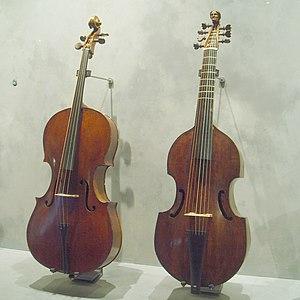
modern cello and viol - Paris, musée de la musique